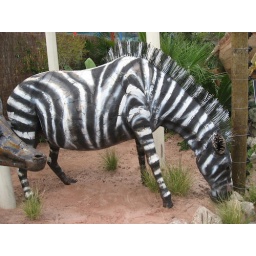
spotted in the out door section of Gardeners World